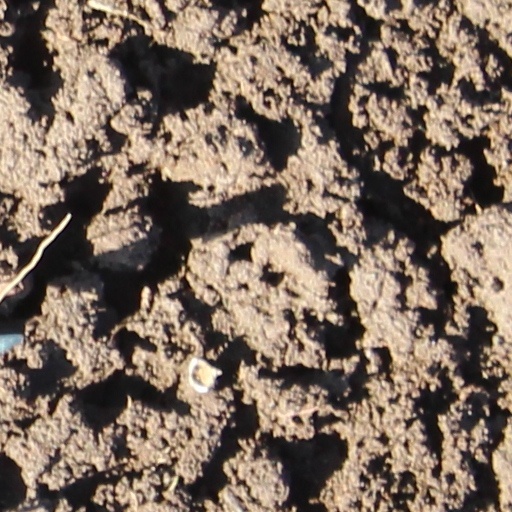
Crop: wheat